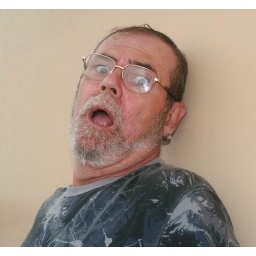
Looking at more rain from our 6th floor balcony in Binh Thanh District. Please no...not me...